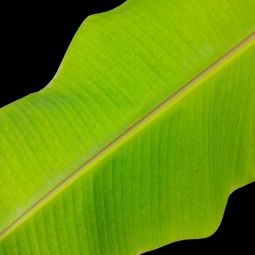
Label: Sulphur